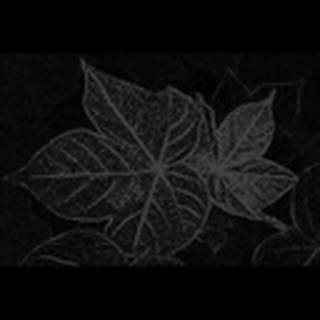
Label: healthy_cotton